Mysteriet på Greveholm

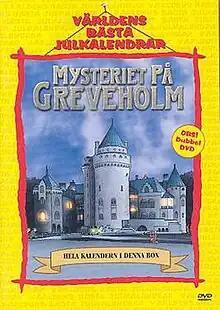
Swedish DVD Cover

Mysteriet på Greveholm (""The Mystery at Greveholm"") was the 1996 Swedish "SVT Christmas Calendar" production. It was released on VHS in October 1997 and on DVD 19 November 2001. It was voted the best "Julkalender" ever in Aftonbladet in 2007. A video game with the same name was released in 1997, and two sequels in 1998 ("Mysteriet på Greveholm 2: Resan till Planutus") and 2000 ("Mysteriet på Greveholm 3: Den gamla legenden").